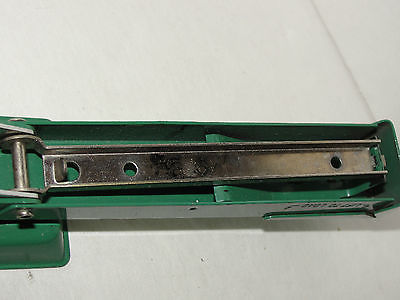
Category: stapler